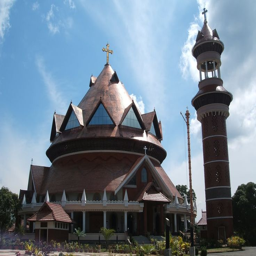
a cathedral incorporating the features